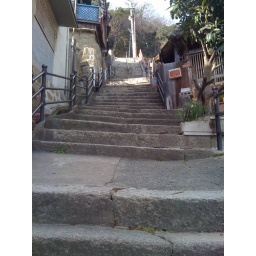
houses on a hill in Onomichi